George S. Wise

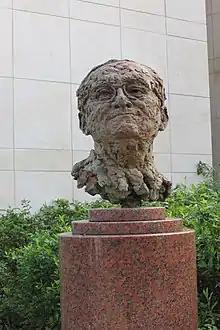
Bust of George S. Wise at Tel Aviv University

George Schneiweis Wise (Hebrew: ג'ורג' וייז; April 6, 1906 – July 2, 1987) was an American sociologist who served as the first president of Tel Aviv University in Ramat Aviv, Israel from 1963 to 1971.